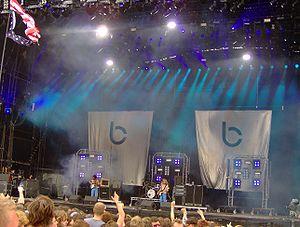
Biffy Clyro est un groupe de rock alternatif britannique, originaire de Kilmarnock, en Écosse. Il est formé en 1995 et composé de trois musiciens : Simon Neil et les jumeaux James et Ben Johnston. Si leurs mélodies sont assez douces, celles-ci se construisent autour d'un son typiquement rock, avec une section rythmique bien présente. Simon Neil chante d'une voix puissante, parfois épaulé par les deux autres membres du trio qui assurent les chœurs.
La discographie de Biffy Clyro, groupe de rock alternatif écossais, se compose de sept albums studio, de deux albums live, de quatre compilations, d'un EP et d'une vingtaine de singles. Le groupe s'est formé en 1995 et est composé de trois musiciens : Simon Neil et les jumeaux James et Ben Johnston.